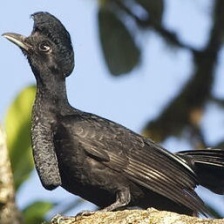
Species: UMBRELLA BIRD
Scientific name: CEPHALOPTERUS